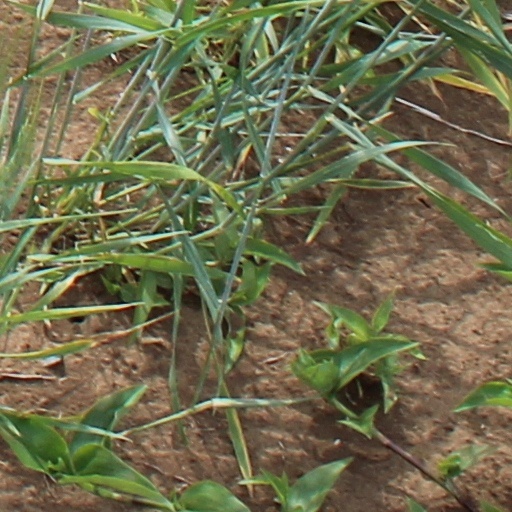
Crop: wheat